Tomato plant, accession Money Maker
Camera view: tilt-top (135 deg); turntable rotation: 210 degrees
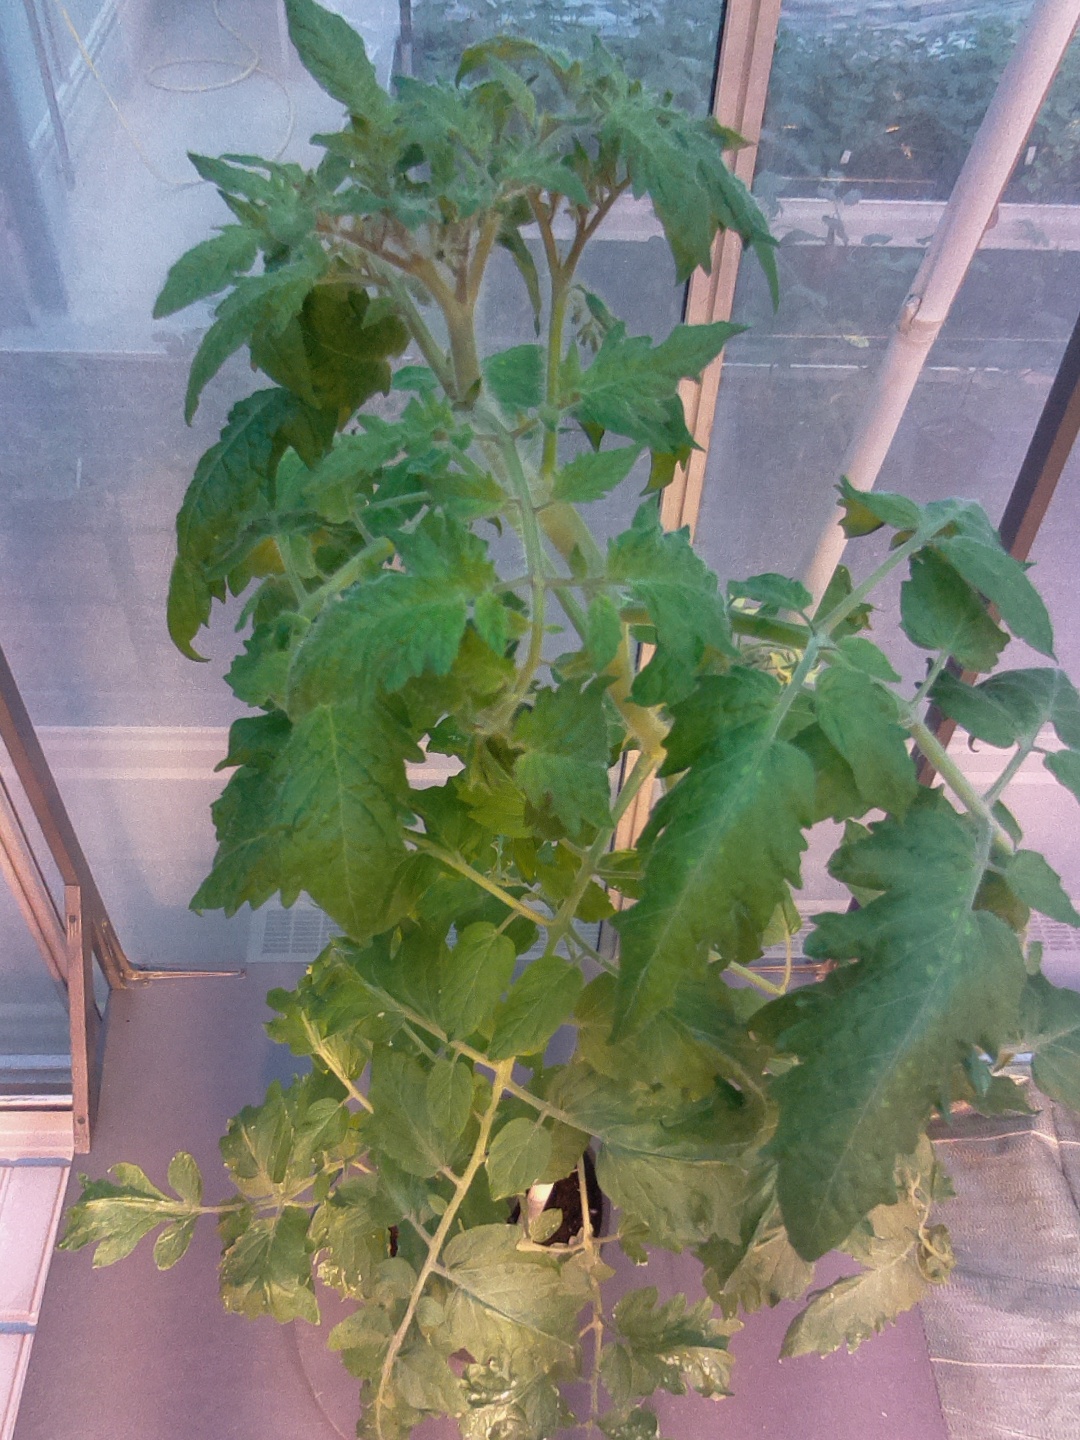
BBCH growth stage 65: Full flowering, 50%-60% of flowers open, first petals falling